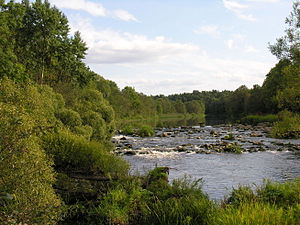
Venta
Venta
Venta er en flod i det nordvestlige i Litauen og vestlige Letland. Den har sin kilde nær Kuršėnai i Šiauliai apskritis i Litauen og løber ud i Østersøen ved Ventspils i Letland.